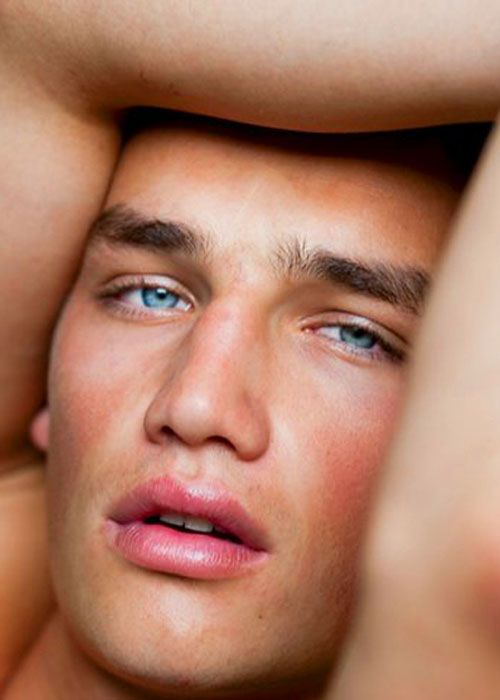
Label: Colored